King's Quest I

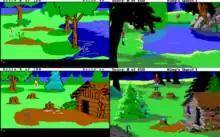
Identical places in the AGI (left, 1984–1987) and "Enhanced" SCI (right, 1990) versions of the game

The game was re-released for MS-DOS in 1986 using Sierra's updated AGI version 2 engine. The MS-DOS version lacks some sound effects present in the self-booting version, including birds chirping and distinct sounds for each enemy. It also adds some musical cues from "King's Quest II", including "Greensleeves" replacing the original simple fanfare at the title screen (the original fanfare still plays when the doors of Castle Daventry open). Background pictures are now drawn into an off-screen buffer to avoid the painting effect of the original game. This was not done merely for the sake of tidiness, but because the self-booting version inadvertently reveals some puzzle solutions by drawing hidden objects first, followed by scenery.